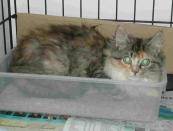
Label: cat